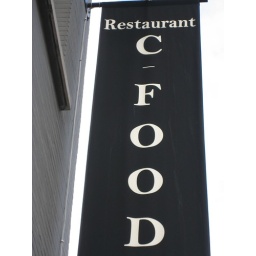
A restaurant sign in the former seafood market area of Antwerpen.